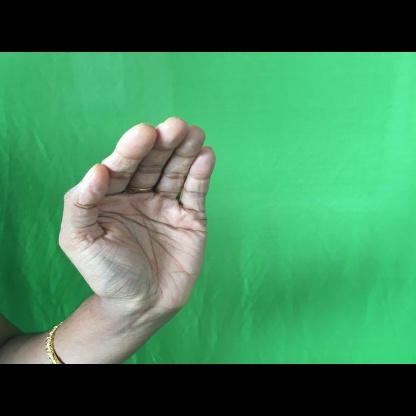
Mudra: Sarpasirsha